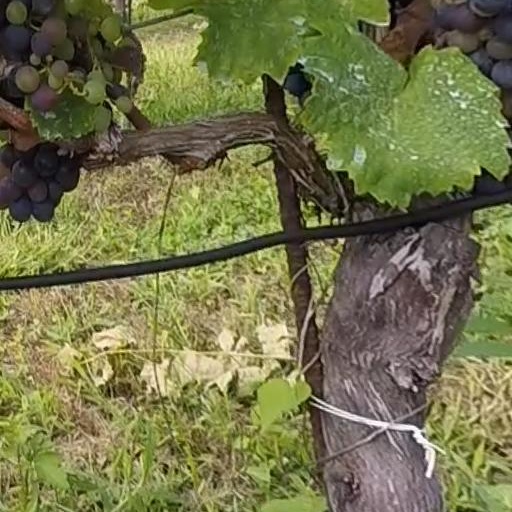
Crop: grape